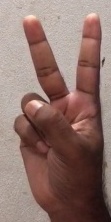
ASL sign: 2